Tag (game)

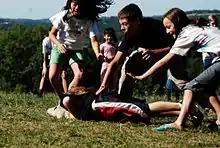
Children playing a version of tag in Westtown, New York, U.S. in 2008

Players (two or more) decide who is going to be "it", often using a counting-out game such as eeny, meeny, miny, moe or rock paper scissors. The player selected to be "it" then chases the others, attempting to "Tag" one of them (by touching them with the palm of a hand) as the others try to avoid being tagged. A tag makes the tagged player "it". In some variations, the previous "it" is no longer "it" and the game can continue indefinitely, while in others, both players remain "it" and the game ends when all players have become "it". This variation of the game is sometimes called "Family tip".